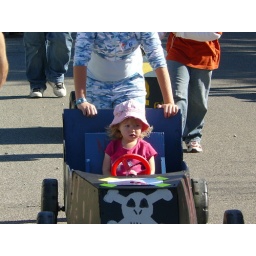
Catching a ride up the hill in a box car. Sooo tired.